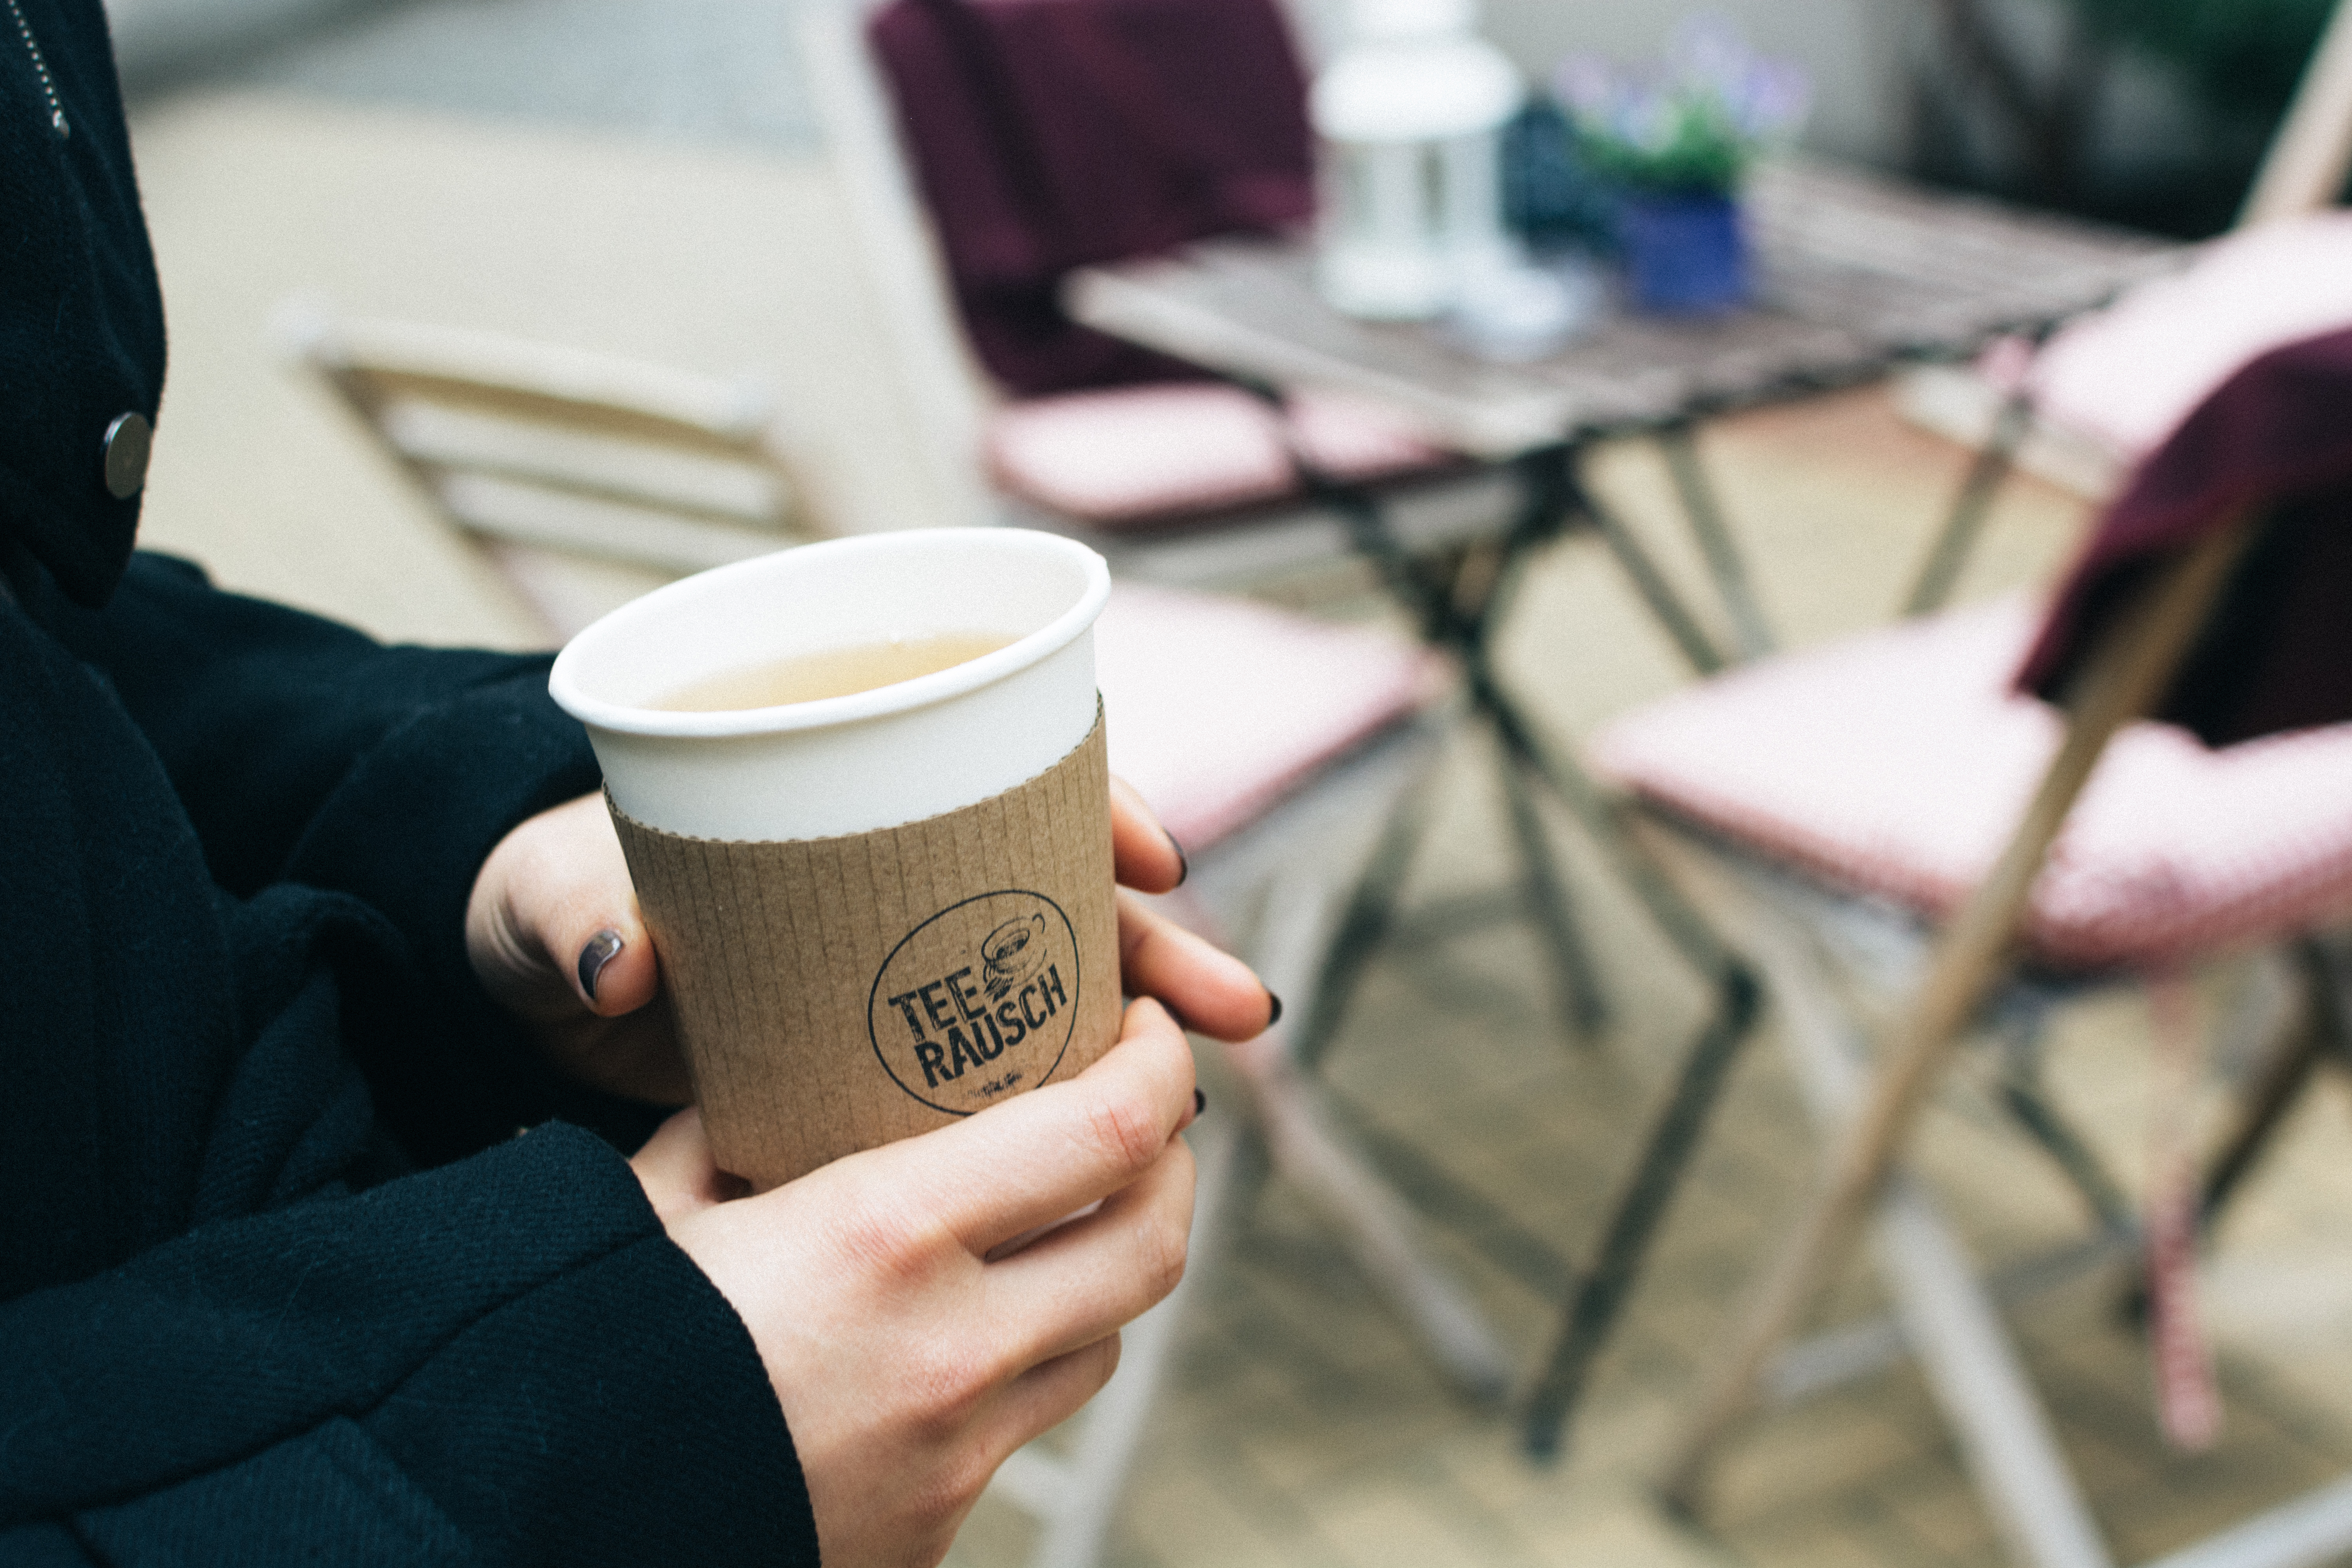
hand, cup, drink, drinkware, coffee cup, tableware